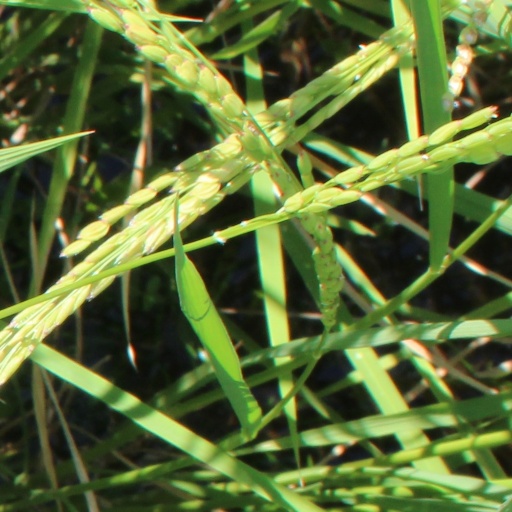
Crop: rice